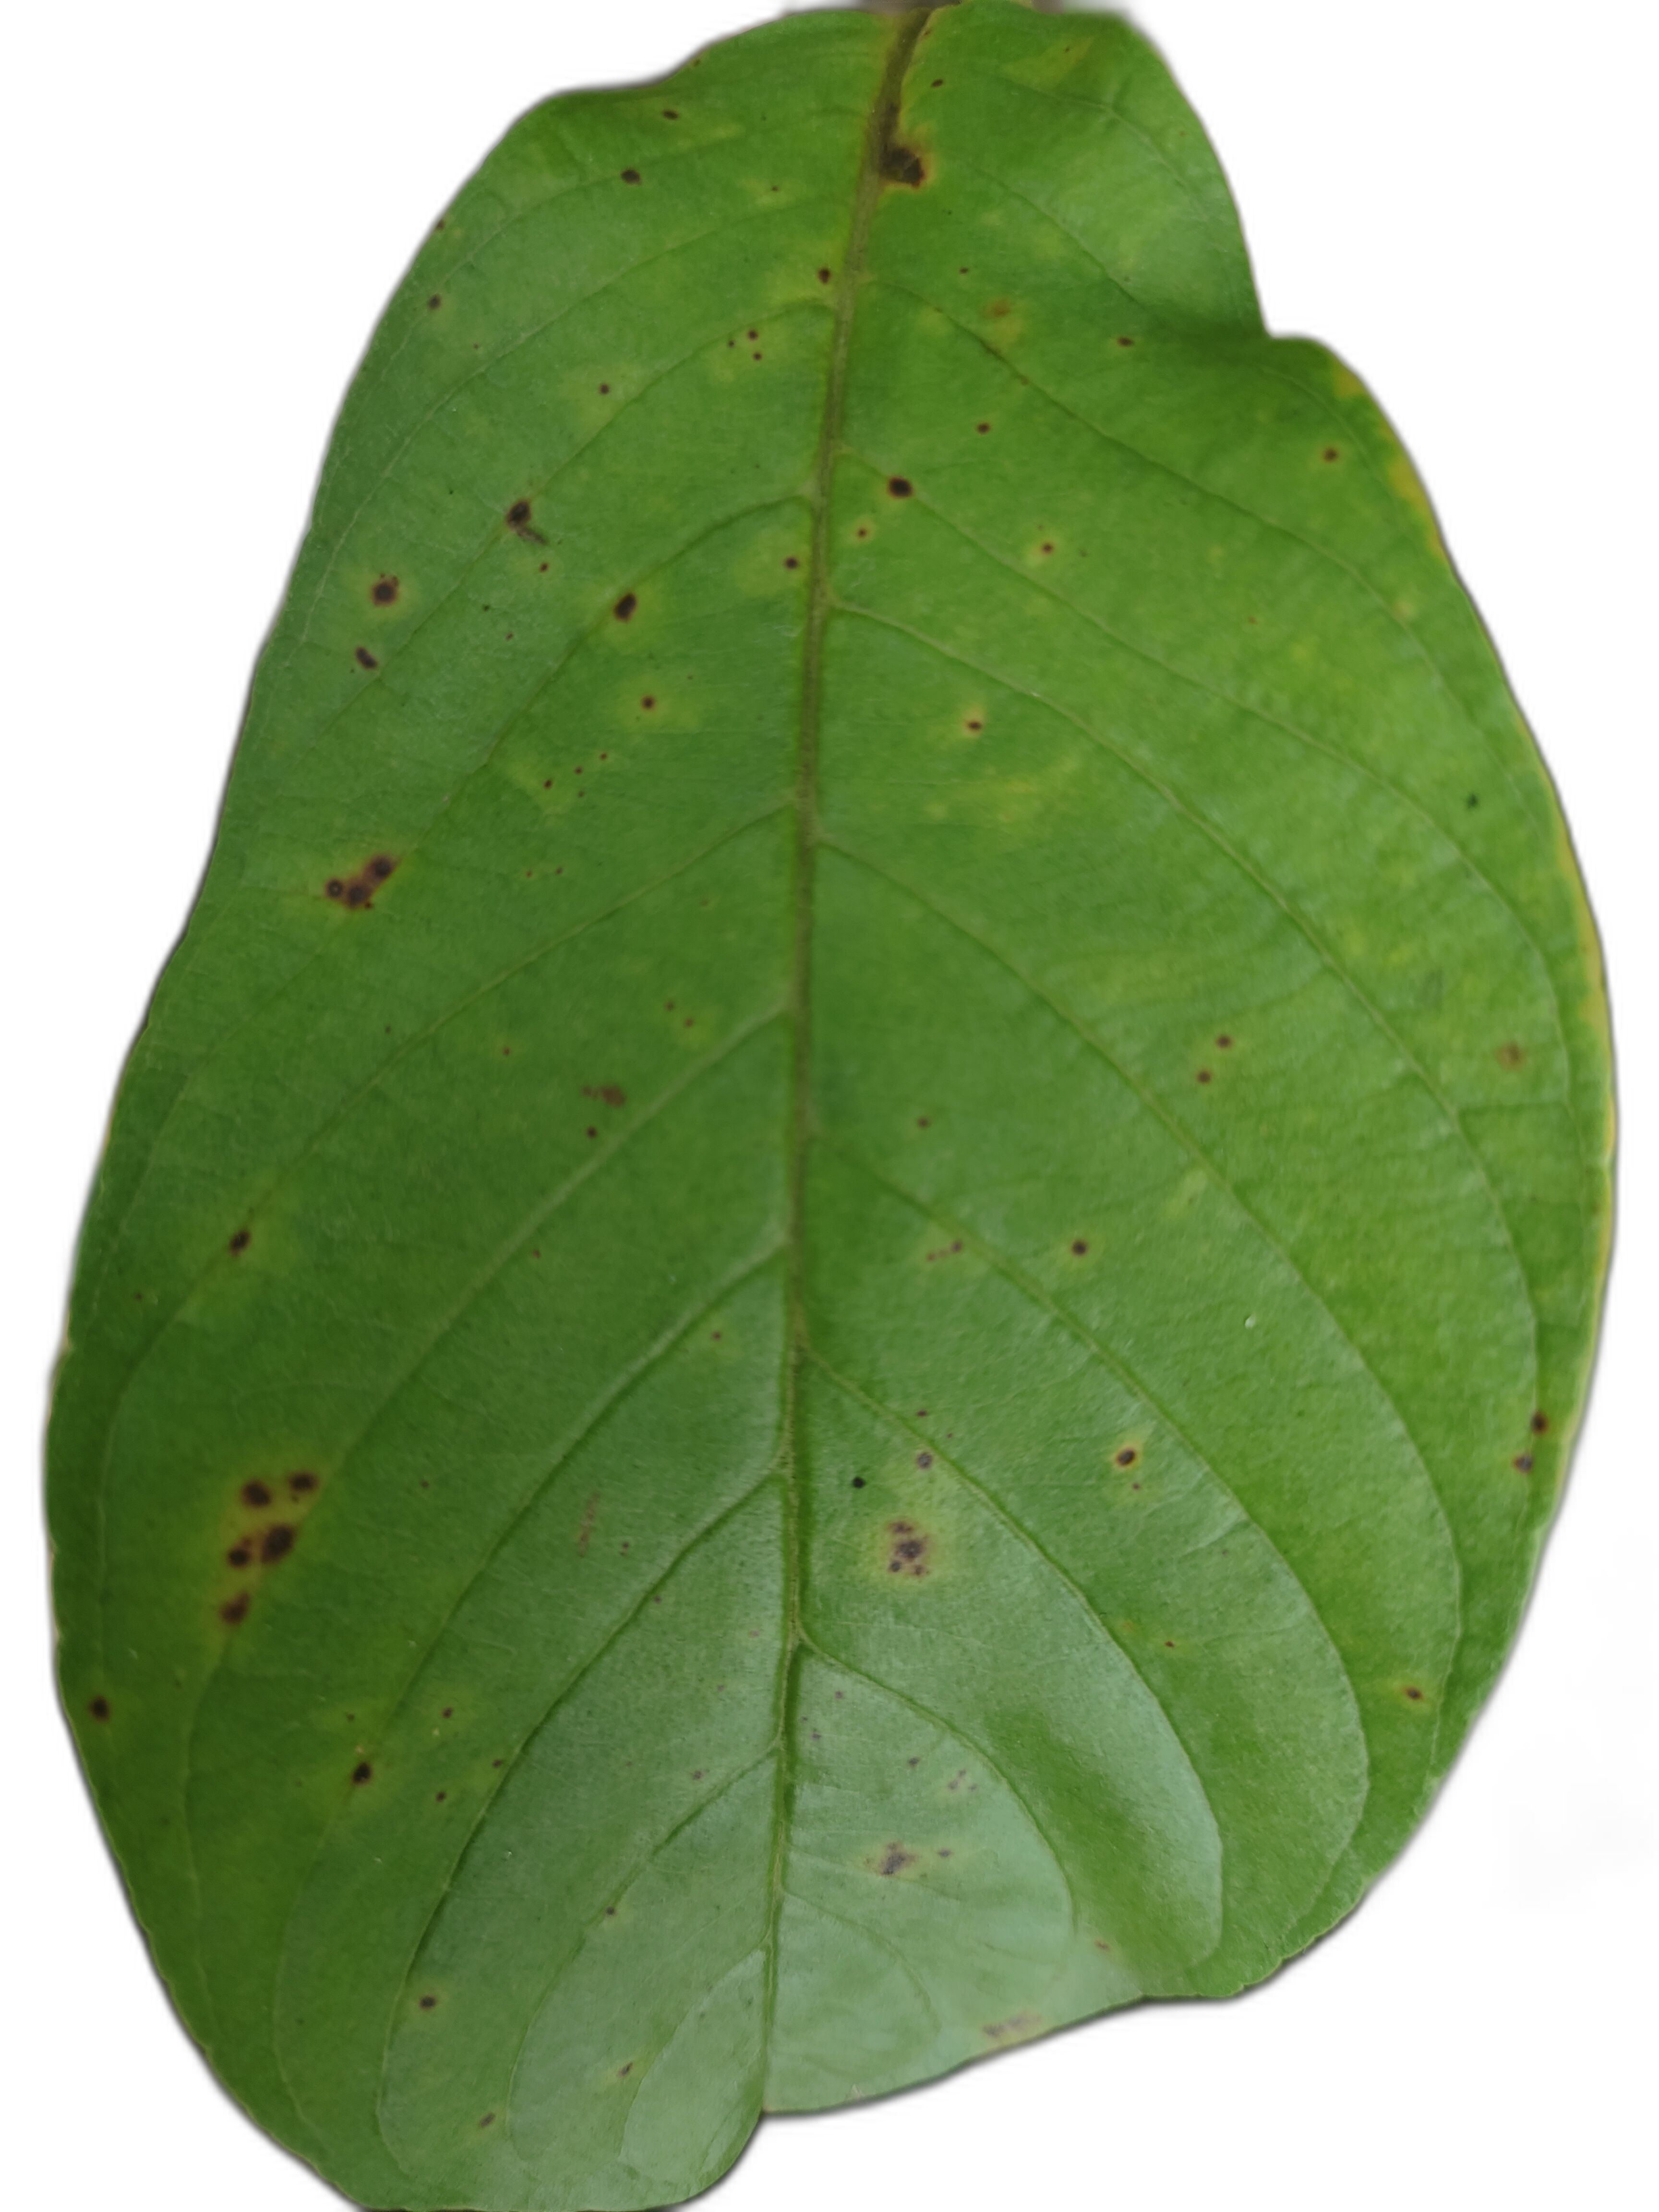
Plant part: leaf
Disease: Dot